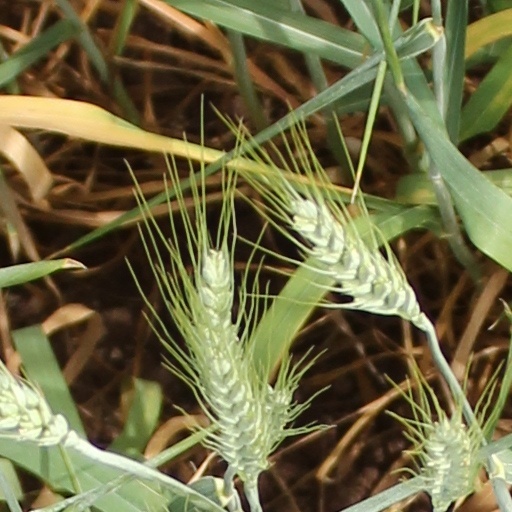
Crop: wheat